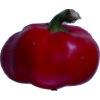
Label: red_pepper